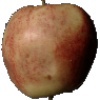
Label: red_apple